2010s

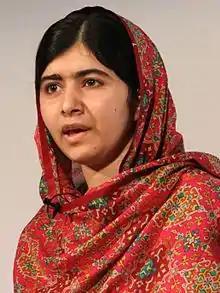
Malala Yousafzai

Countries which democratised fully or partially during the decade included Angola, which reformed under João Lourenço; Armenia, which went through a revolution; Ecuador, which reformed under Lenín Moreno; Ethiopia; and Malaysia, where the ruling party lost the first election since independence.